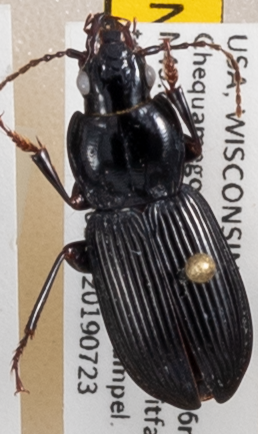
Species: Pterostichus novus
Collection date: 2019-07-23
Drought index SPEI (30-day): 0.086
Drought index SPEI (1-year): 1.77
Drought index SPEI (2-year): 1.416